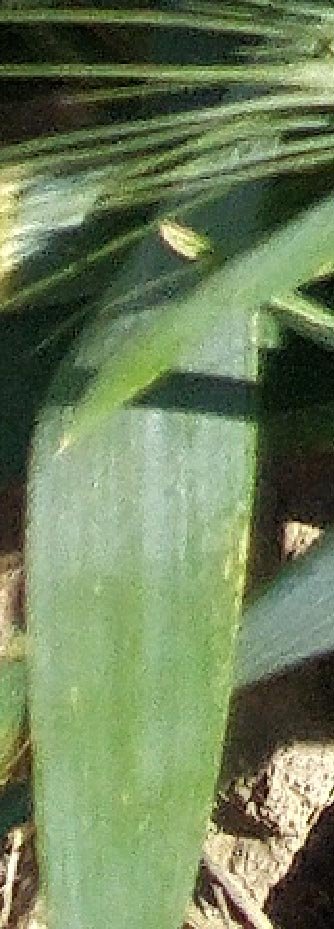
Label: Wheat___Healthy